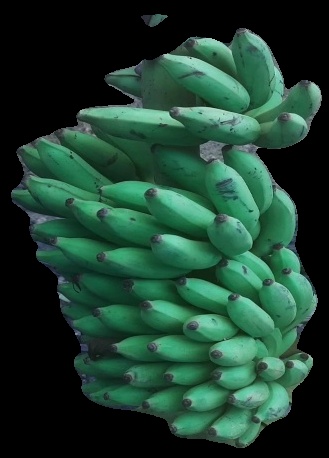
Variety: elakki-bale
Grade: grade2